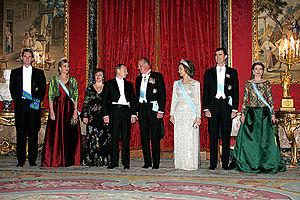
Cristina Federica Victoria Antonia de la Santísima Trinidad de Borbón y Grecia, infante d'Espagne, née le 13 juin 1965 à Madrid, est la seconde fille du roi Juan Carlos et de la reine Sophie, et la sœur du roi Felipe VI et de l'infante Elena. Elle est au sixième rang pour la succession au trône d'Espagne. L'infante Cristina est directrice de la division internationale de la fondation La Caixa.
Iñaki Urdangarin Liebaert, né le 15 janvier 1968 à Zumarraga, est un ancien joueur de handball espagnol, ayant joué en équipe nationale. Époux de l'infante Cristina de Borbón, seconde fille du roi Juan Carlos Iᵉʳ d'Espagne. Par ce mariage, il est devenu duc consort de Palma de Majorque.